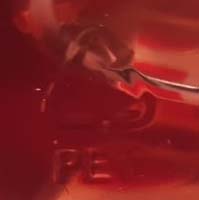
Plastic recycling code class: 1_polyethylene_PET